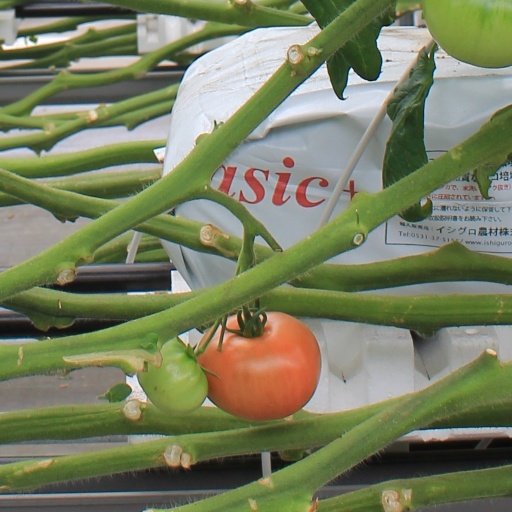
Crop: tomato